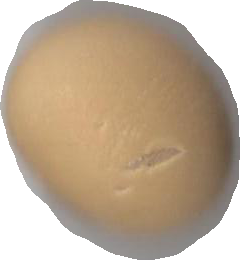
Variety: Grobogan